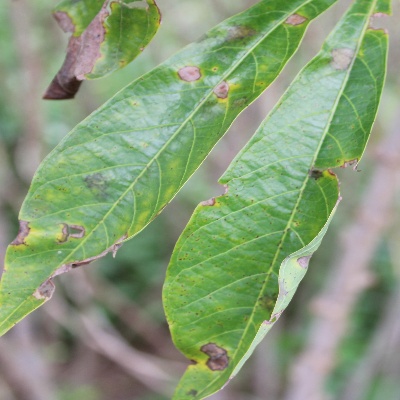
Crop: Cassava
Condition: brown spot